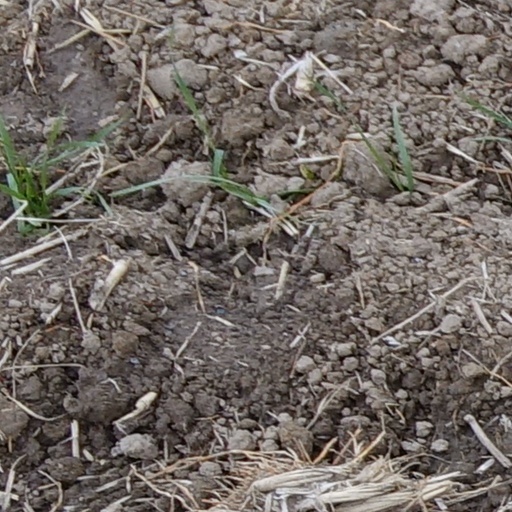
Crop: wheat